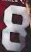
Number: 8